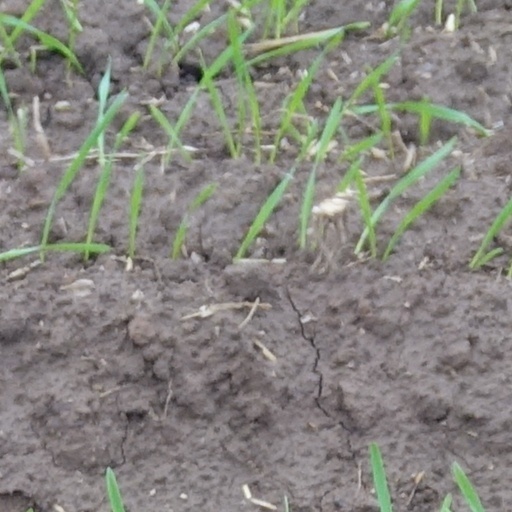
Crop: wheat